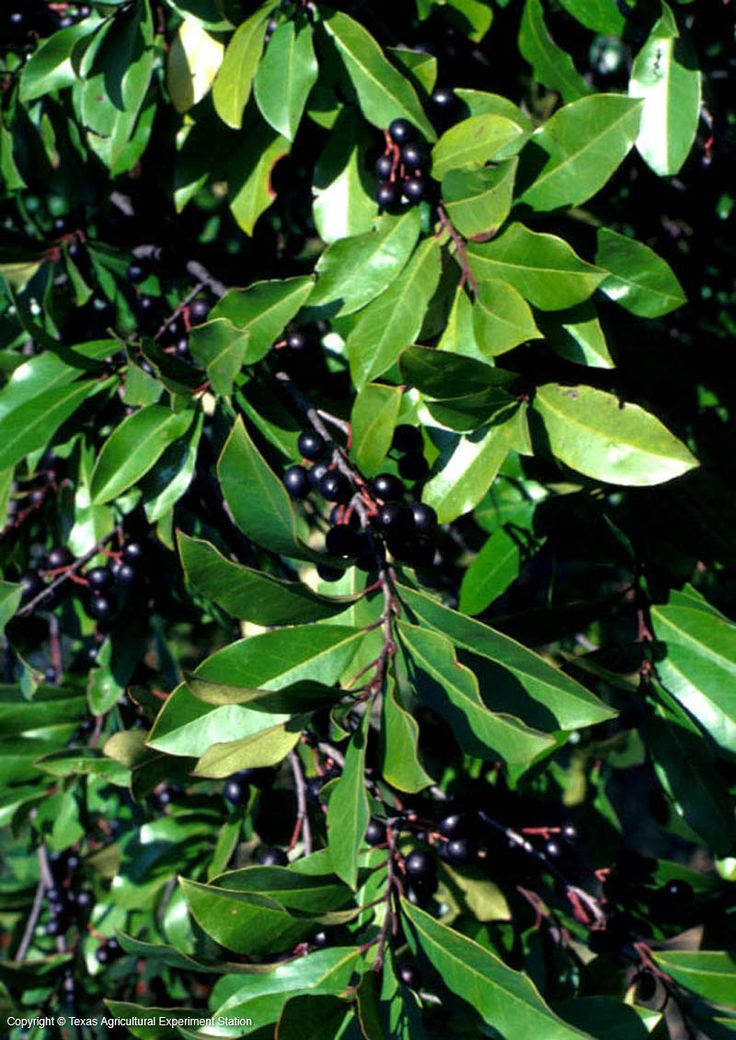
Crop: cherry
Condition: healthy